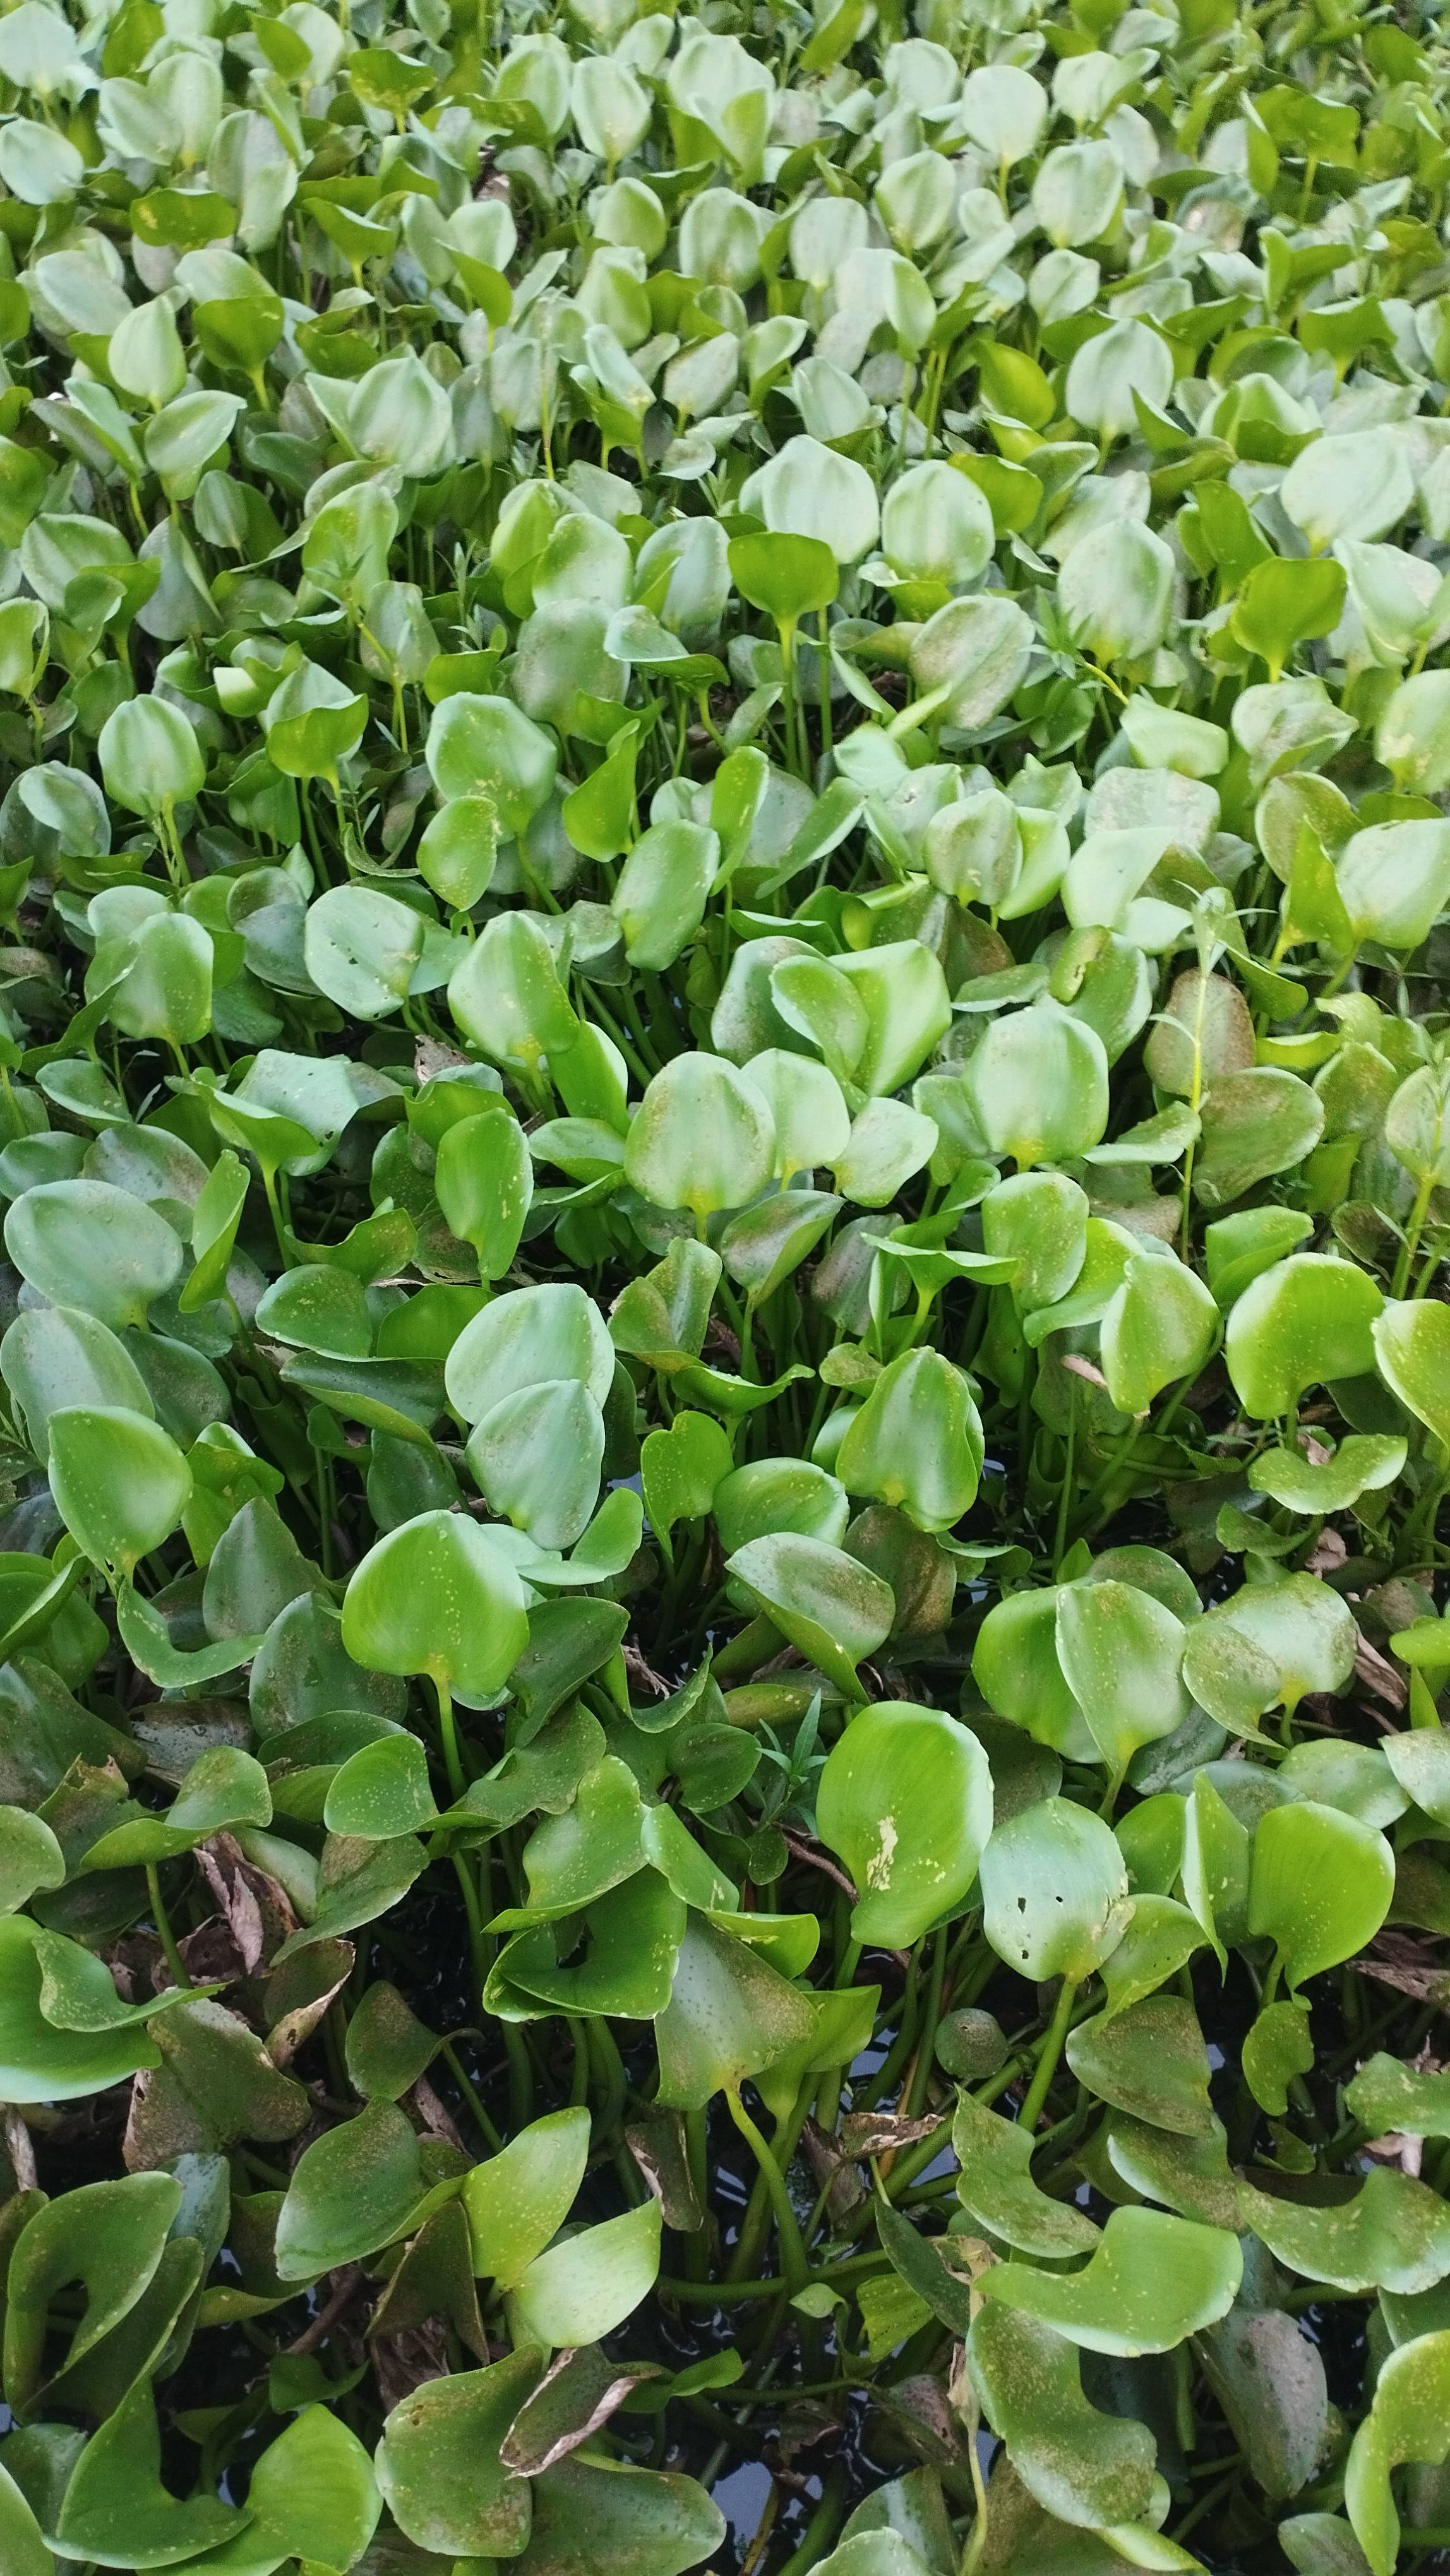
Species: Common Water Hyacinth (Eichornia crassipes)